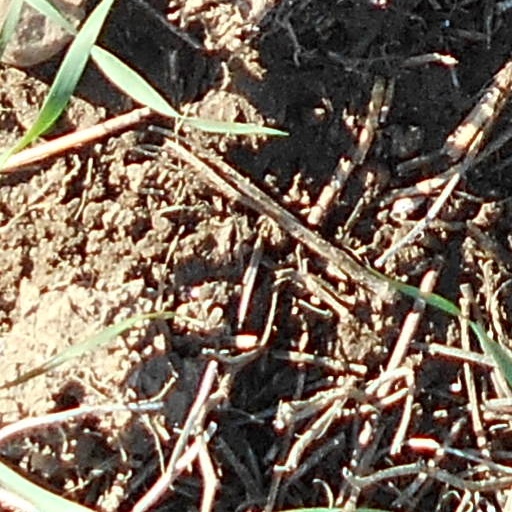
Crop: wheat